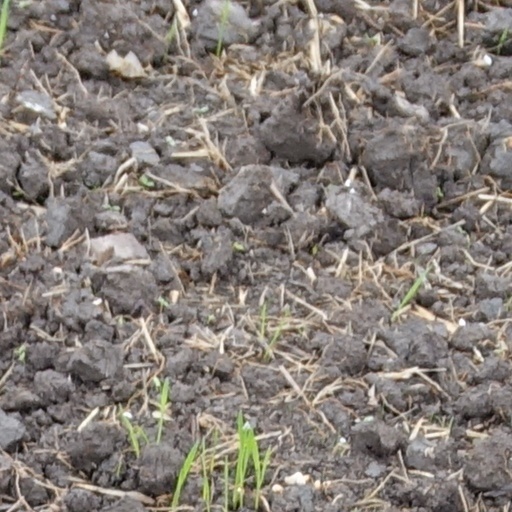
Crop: wheat